United States men's national rugby union team

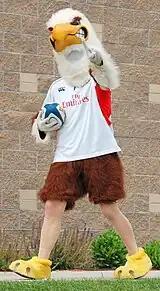
The U.S. Eagle mascot during 2010 Churchill Cup.

The U.S. campaign to qualify for the 2007 Rugby World Cup began in 2006. The U.S. lost 56–7 to Canada, resulting in a home/away play-off against Uruguay. The U.S. defeated Uruguay 42–13 in the first match and 26–7 in the second to send them through to the Rugby World Cup.